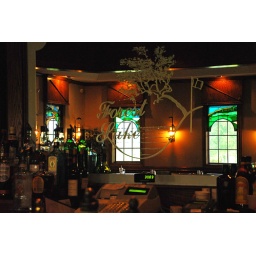
I loved the stained glass windows which are reflected in the mirror behind the bar.